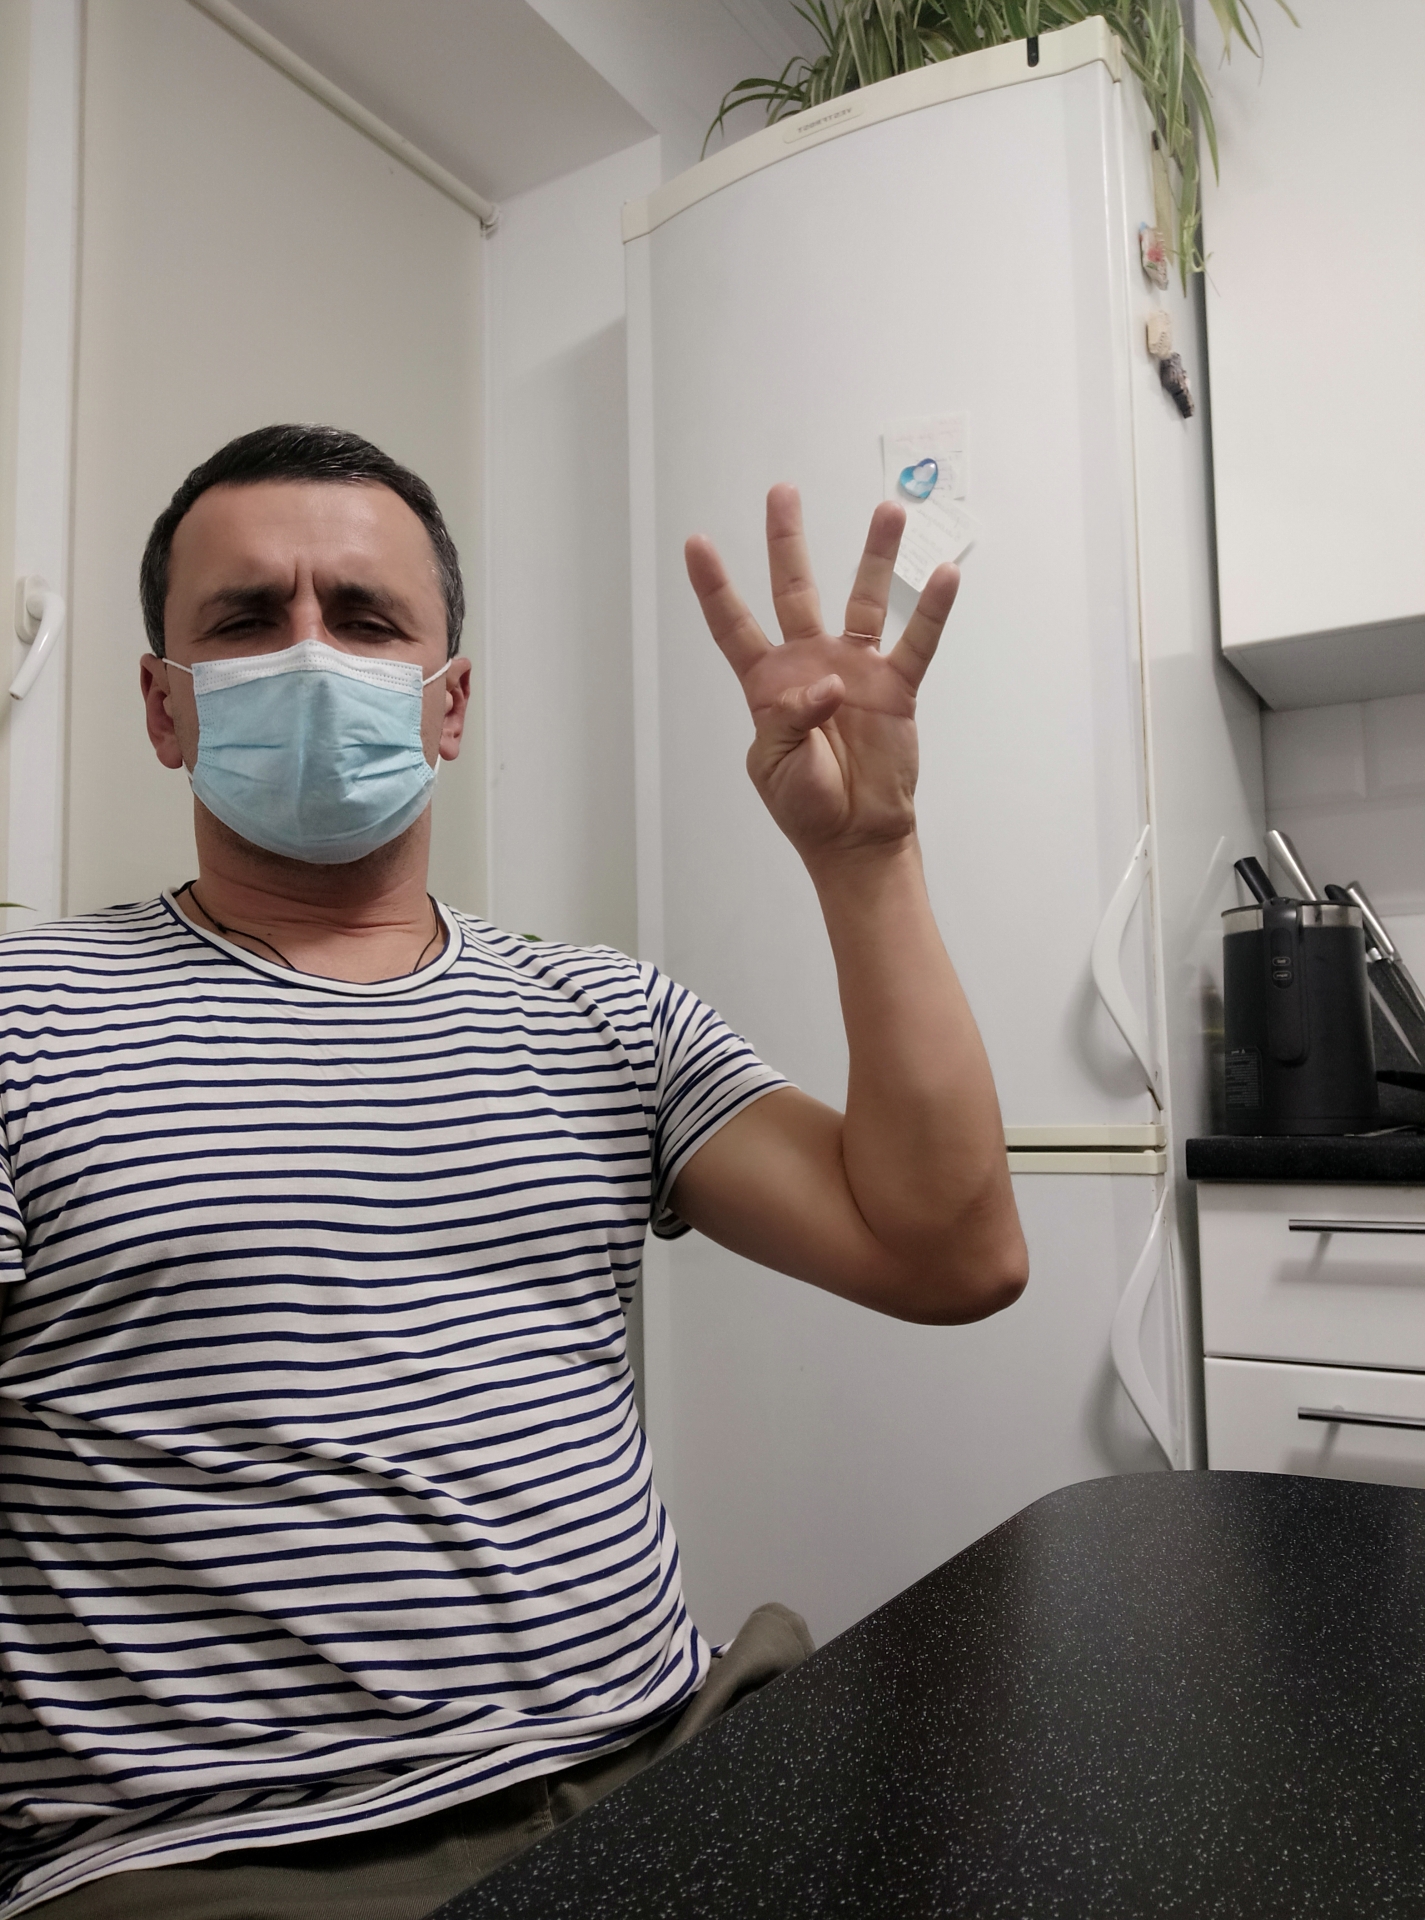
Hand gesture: four